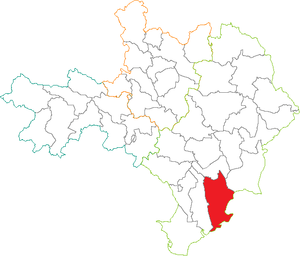
Situation du canton dans le département du Gard (France)